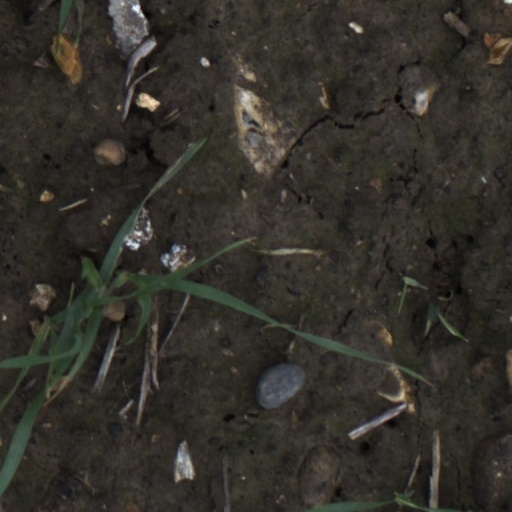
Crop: wheat